Cimbex connatus

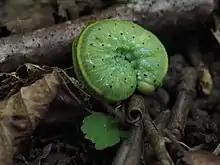
The larvae of the "C. connatus" feed on species of the genus "Alnus"

Cimbex connatus, also known by its common name large alder sawfly is a species from the genus "Cimbex". The species was originally described by Franz von Paula Schrank in 1776.